Tasmanian devil

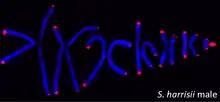
Karyotype of male Tasmanian devil

The Tasmanian devil's genome was sequenced in 2010 by the Wellcome Trust Sanger Institute. Like all dasyurids, the devil has 14 chromosomes. Devils have a low genetic diversity compared to other Australian marsupials and placental carnivores; this is consistent with a founder effect as allelic size ranges were low and nearly continuous throughout all subpopulations measured. Allelic diversity was measured at 2.7–3.3 in the subpopulations sampled, and heterozygosity was in the range 0.386–0.467. According to a study by Menna Jones, "gene flow appears extensive up to ", meaning a high assignment rate to source or close neighbour populations "in agreement with movement data. At larger scales, gene flow is reduced but there is no evidence for isolation by distance". Island effects may also have contributed to their low genetic diversity. Periods of low population density may also have created moderate population bottlenecks, reducing genetic diversity. Low genetic diversity is thought to have been a feature in the Tasmanian devil population since the mid-Holocene. Outbreaks of devil facial tumour disease (DFTD) cause an increase in inbreeding. A sub-population of devils in the north-west of the state is genetically distinct from other devils, but there is some exchange between the two groups.